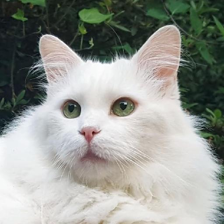
Label: animals